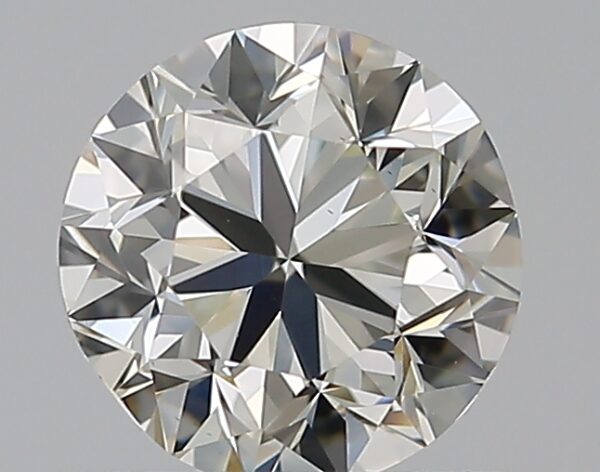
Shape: round
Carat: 0.5
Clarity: VS1
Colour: J
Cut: GD
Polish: EX
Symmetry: GD
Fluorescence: N
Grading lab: GIA
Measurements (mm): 4.83 x 4.9 x 3.22